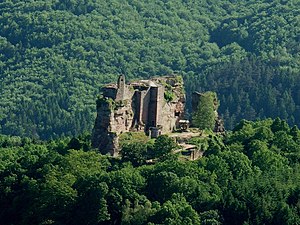
Bas-Rhin
Slottet Fleckenstein
Bas-Rhin er et fransk departement i regionen Alsace. Hovedbyen er Strasbourg.